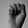
ASL letter: S